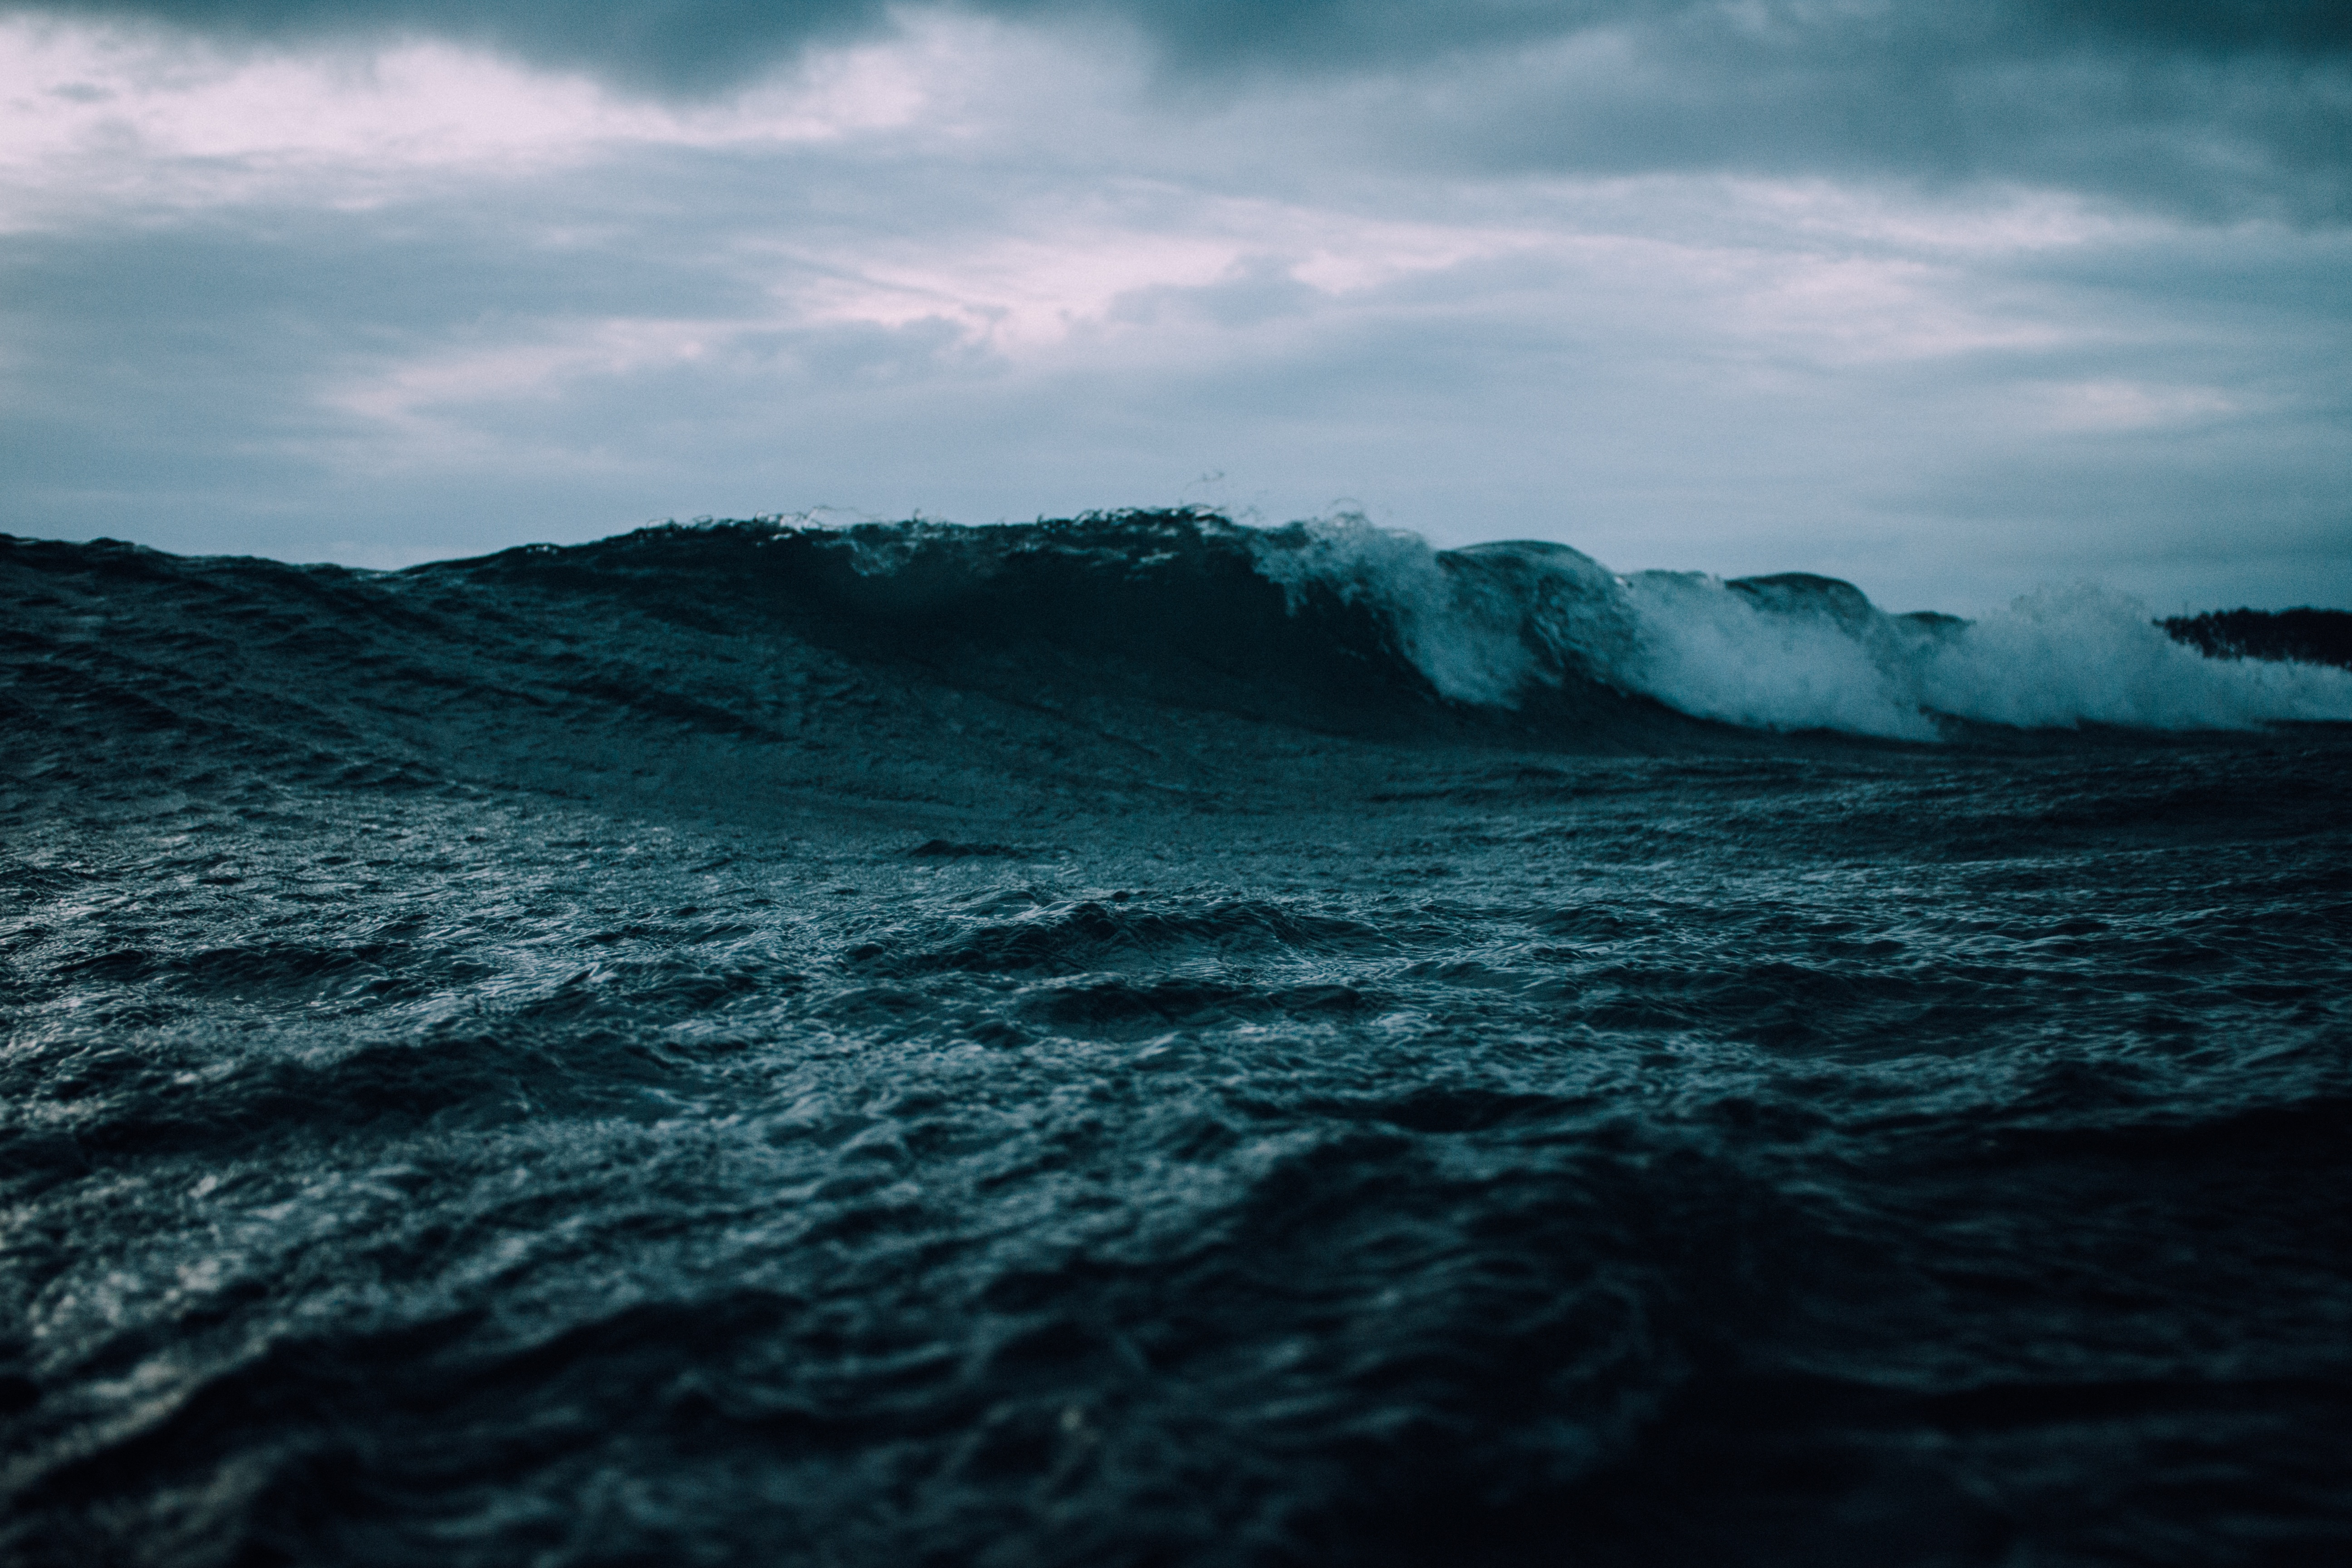
sea, coast, ocean, horizon, cloud, sky, shore, wave, surf, bay, terrain, crest, wind wave